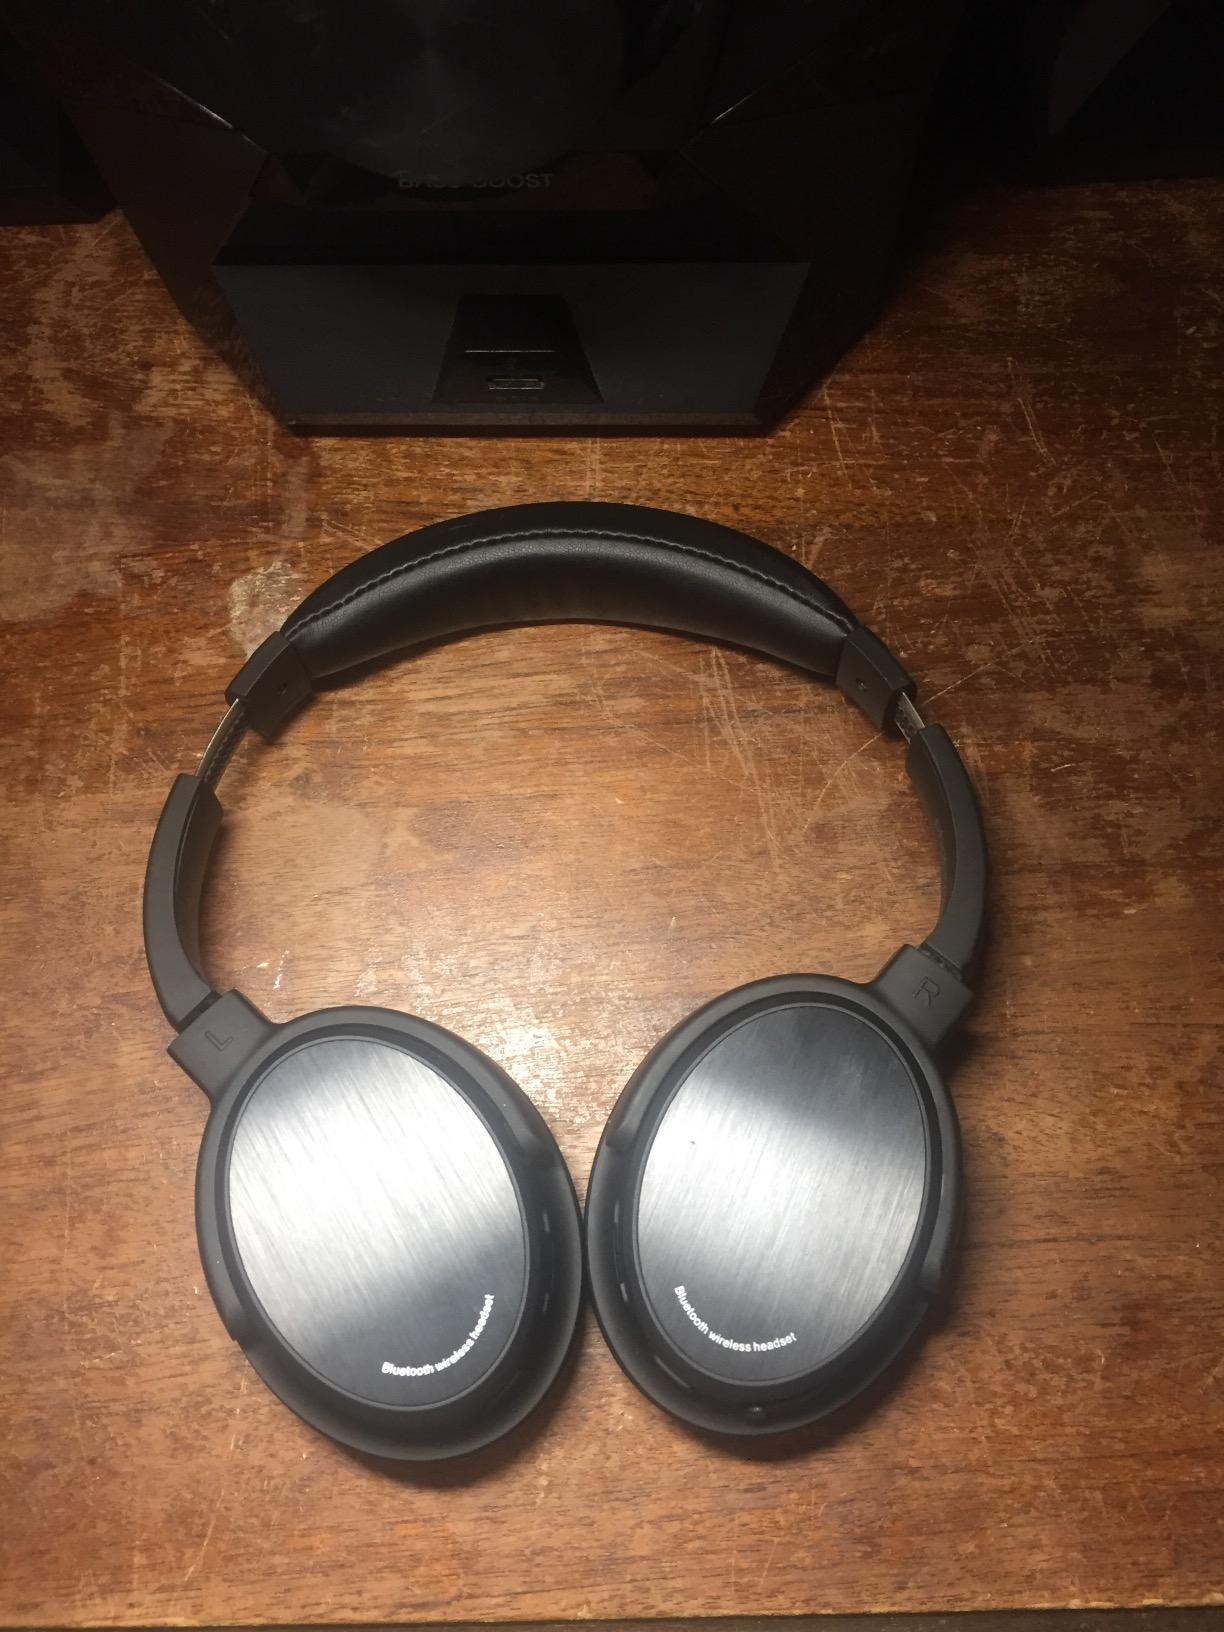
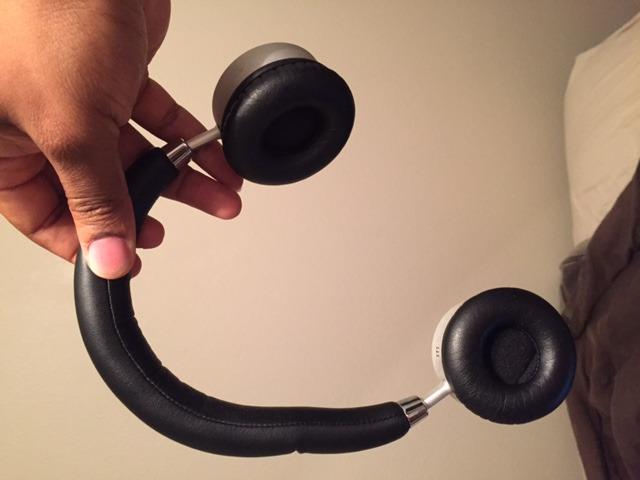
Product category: headphones
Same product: no